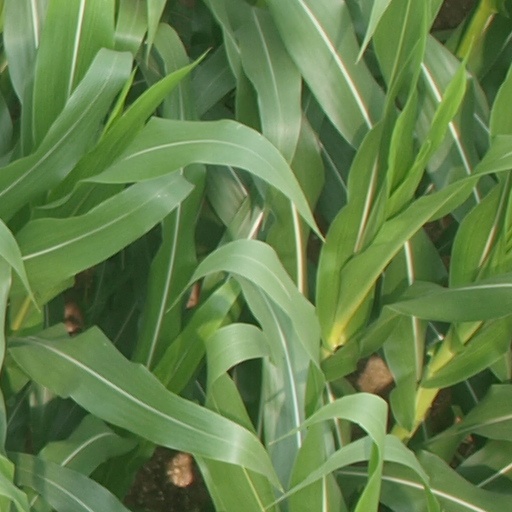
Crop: maize; corn